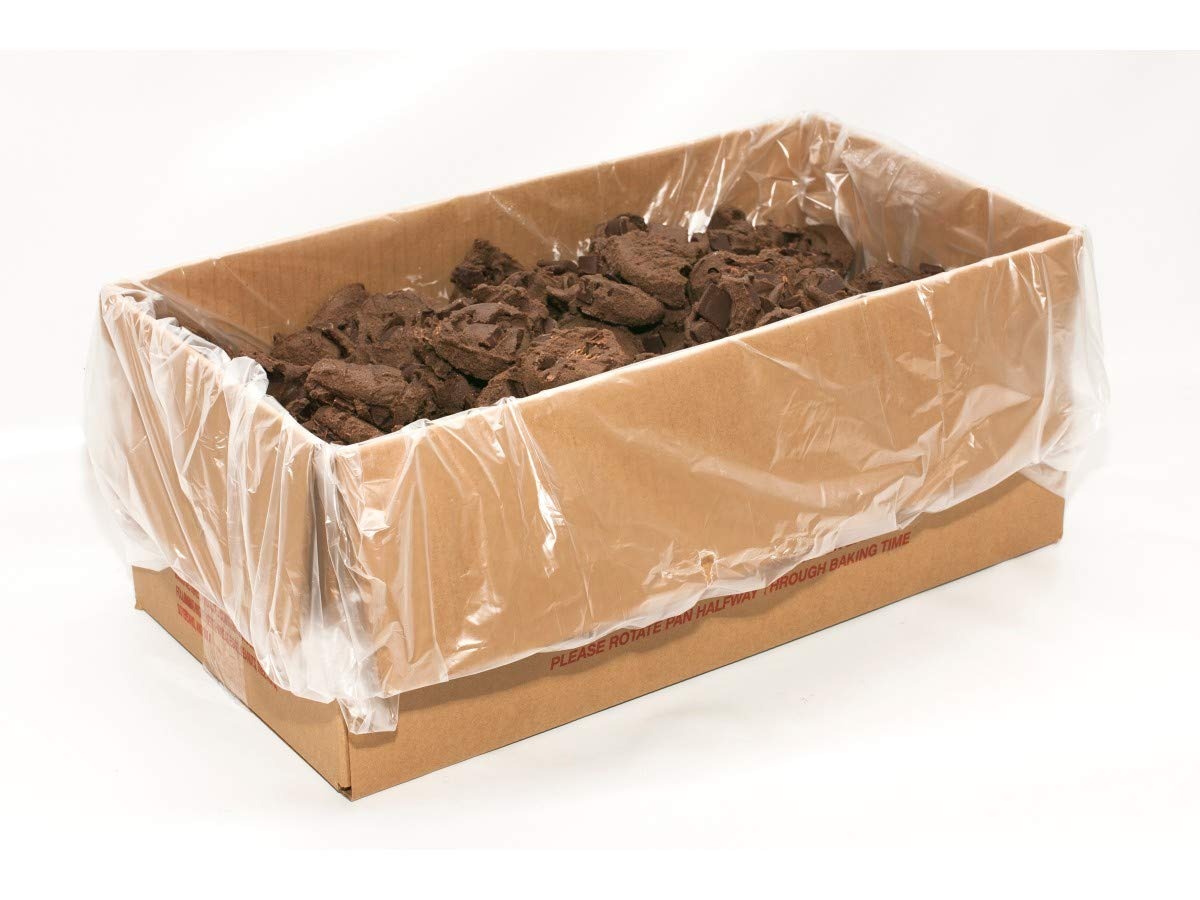
Item Name: Davids Double Chocolate Chip Cookie Dough,1.5 Ounce - 213 per pack -- 1 each.
Bullet Point: Ships frozen, CANNOT be cancelled after being processed.
Product Description: Davids Double Chocolate Chip Cookie Dough,1.5 Ounce - 213 per pack -- 1 each. Country of Origin: United States
Value: 1.0
Unit: Count

Price: 143.38